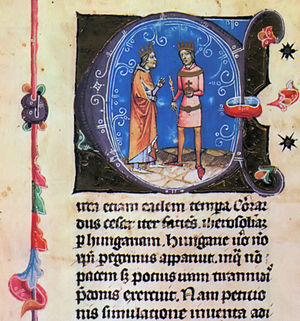
Ludvig 7. af Frankrig / Tidlig regeringstid
Géza 2. af Ungarn og Ludvig 7. af Frankrig. Billede fra det ungarske Chronicon Pictum (14. århundrede).
Ludvig 7., kaldet den Yngre eller den Unge, var Frankernes konge fra 1137 til 1180. Han var søn og efterfølger af Kong Ludvig 7., deraf hans øgenavn, og giftede sig med hertuginde Eleanora af Aquitanien, en af de rigeste og mest magtfulde kvinder i Vesteuropa. Ægteskabet udvidede midlertidigt Capetingernes besiddelser ned til Pyrenæerne, men blev annulleret i 1152, efter at der ikke blev født nogen mandlig arving i ægteskabet.